Sør-Odal Municipality

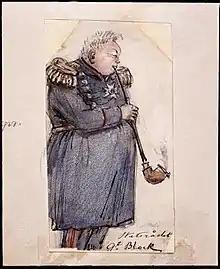
Hans Glad Bloch

Sør-Odal has sister city agreements with the following places: